Question: What color is the shirt?
Tambaya: Mene launin rigar?
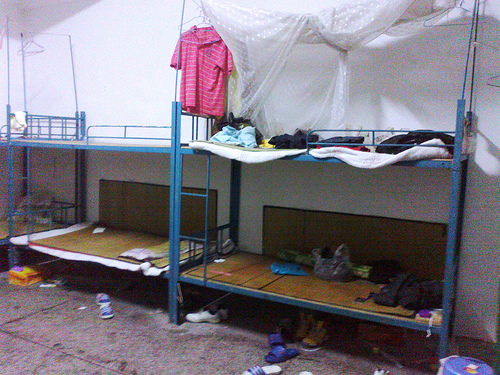
Answer: Pink.
Amsa: Ruwan hoda.